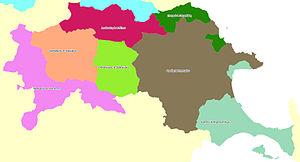
La Métropole d'Iérissos, de la Sainte-Montagne et d'Ardamérion est un évêché du Patriarcat œcuménique de Constantinople autorisé provisoirement à participer à la vie synodale de l'Église orthodoxe de Grèce. Contrairement à ce que pourrait laisser supposer sa dénomination officielle, cette métropole n'exerce aucune autorité sur le territoire du mont Athos qui a une frontière commune avec son diocèse. Elle a son siège à Arnéa. Son territoire s'étend sur le nord et sur l'est de la Chalcidique et sur une portion au sud du district régional de Thessalonique.